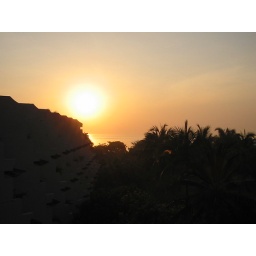
I watched the sunrise over the ocean from my hotel balcony every day in Bali.